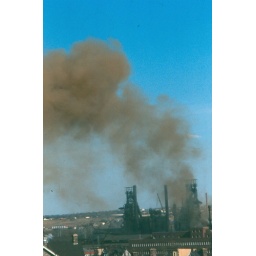
Spewing some kind of brown crap in the air. The plant is closed now.